Kumayri historic district

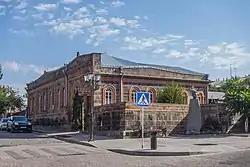
Hovhannes Shiraz House-Museum

The building was built in 1886, with red tuff stone of Shirak Province, and was the home of a wealthy merchant named Qeshishyan. During most of the Soviet period, it was used as a storehouse. In July 1983, not wanting to wait until Shiraz's death to honour him, government officials offered Shiraz a home to live in. However, the poet only lived in this house for a year, as he died in March 1984.